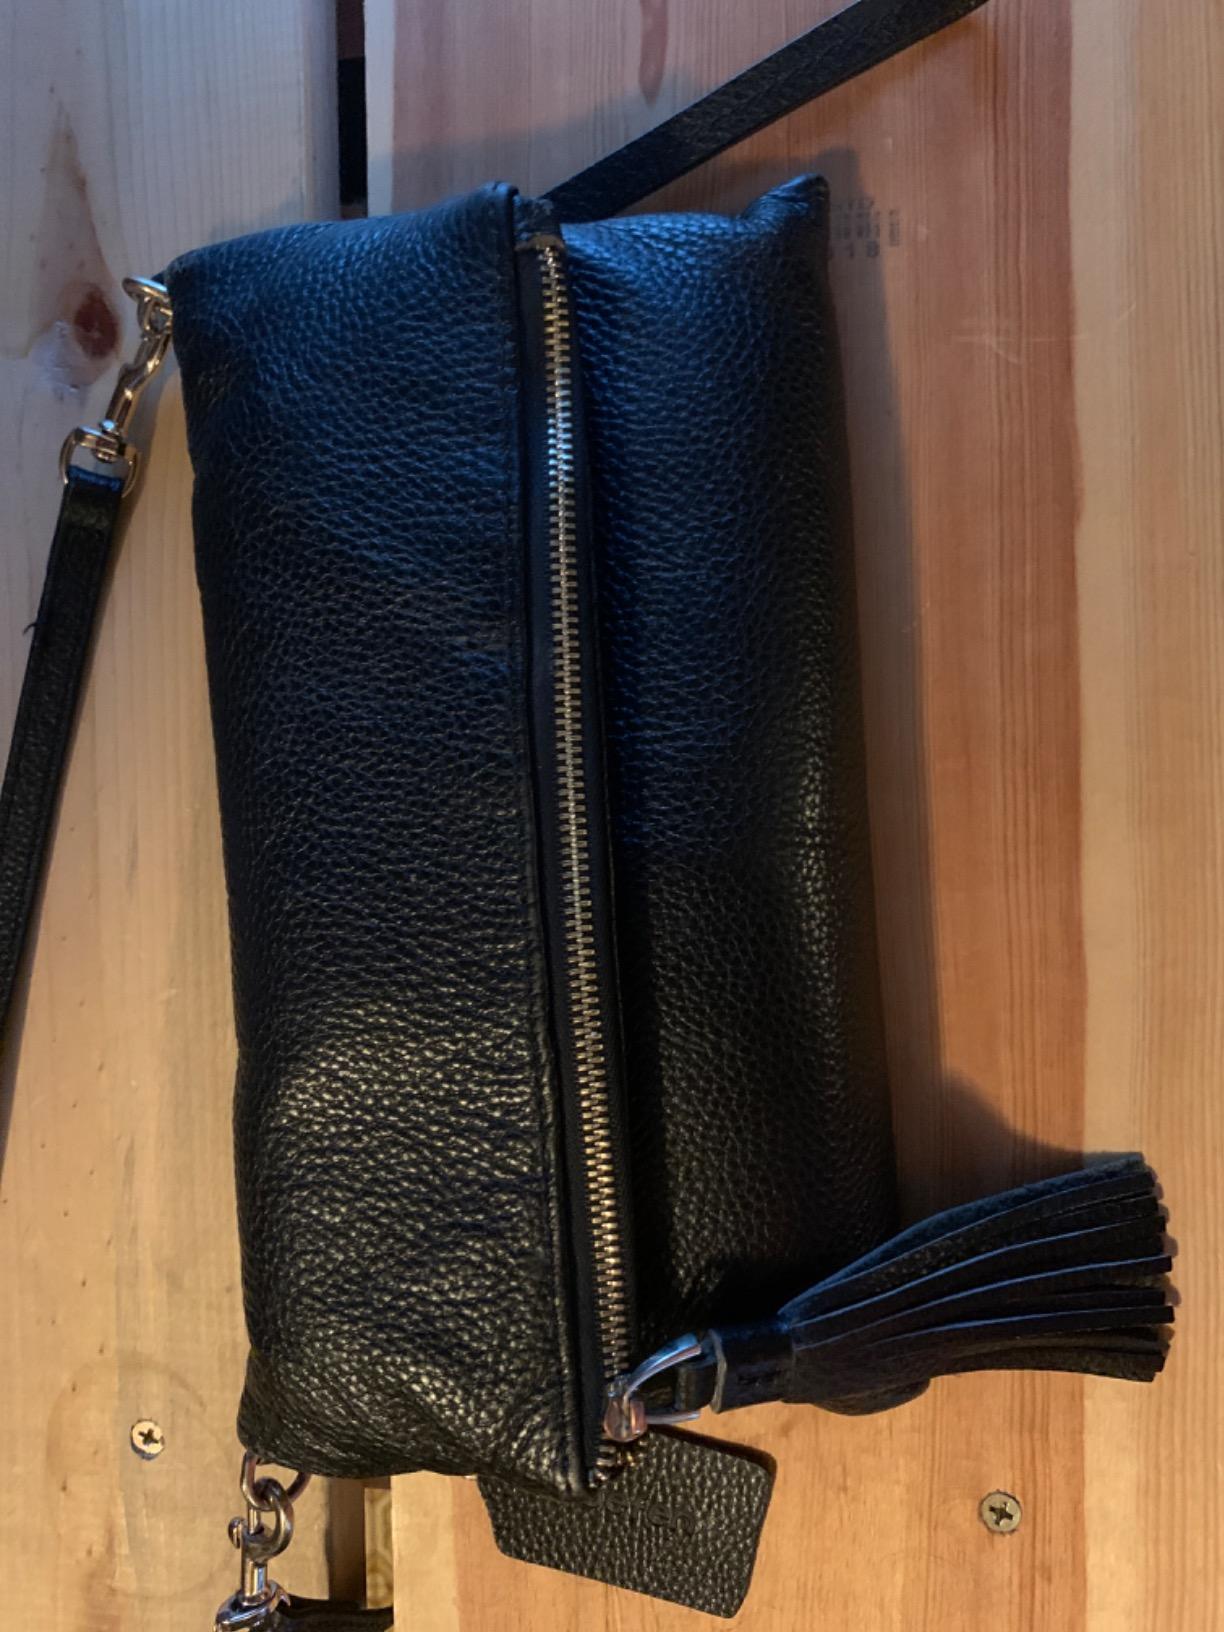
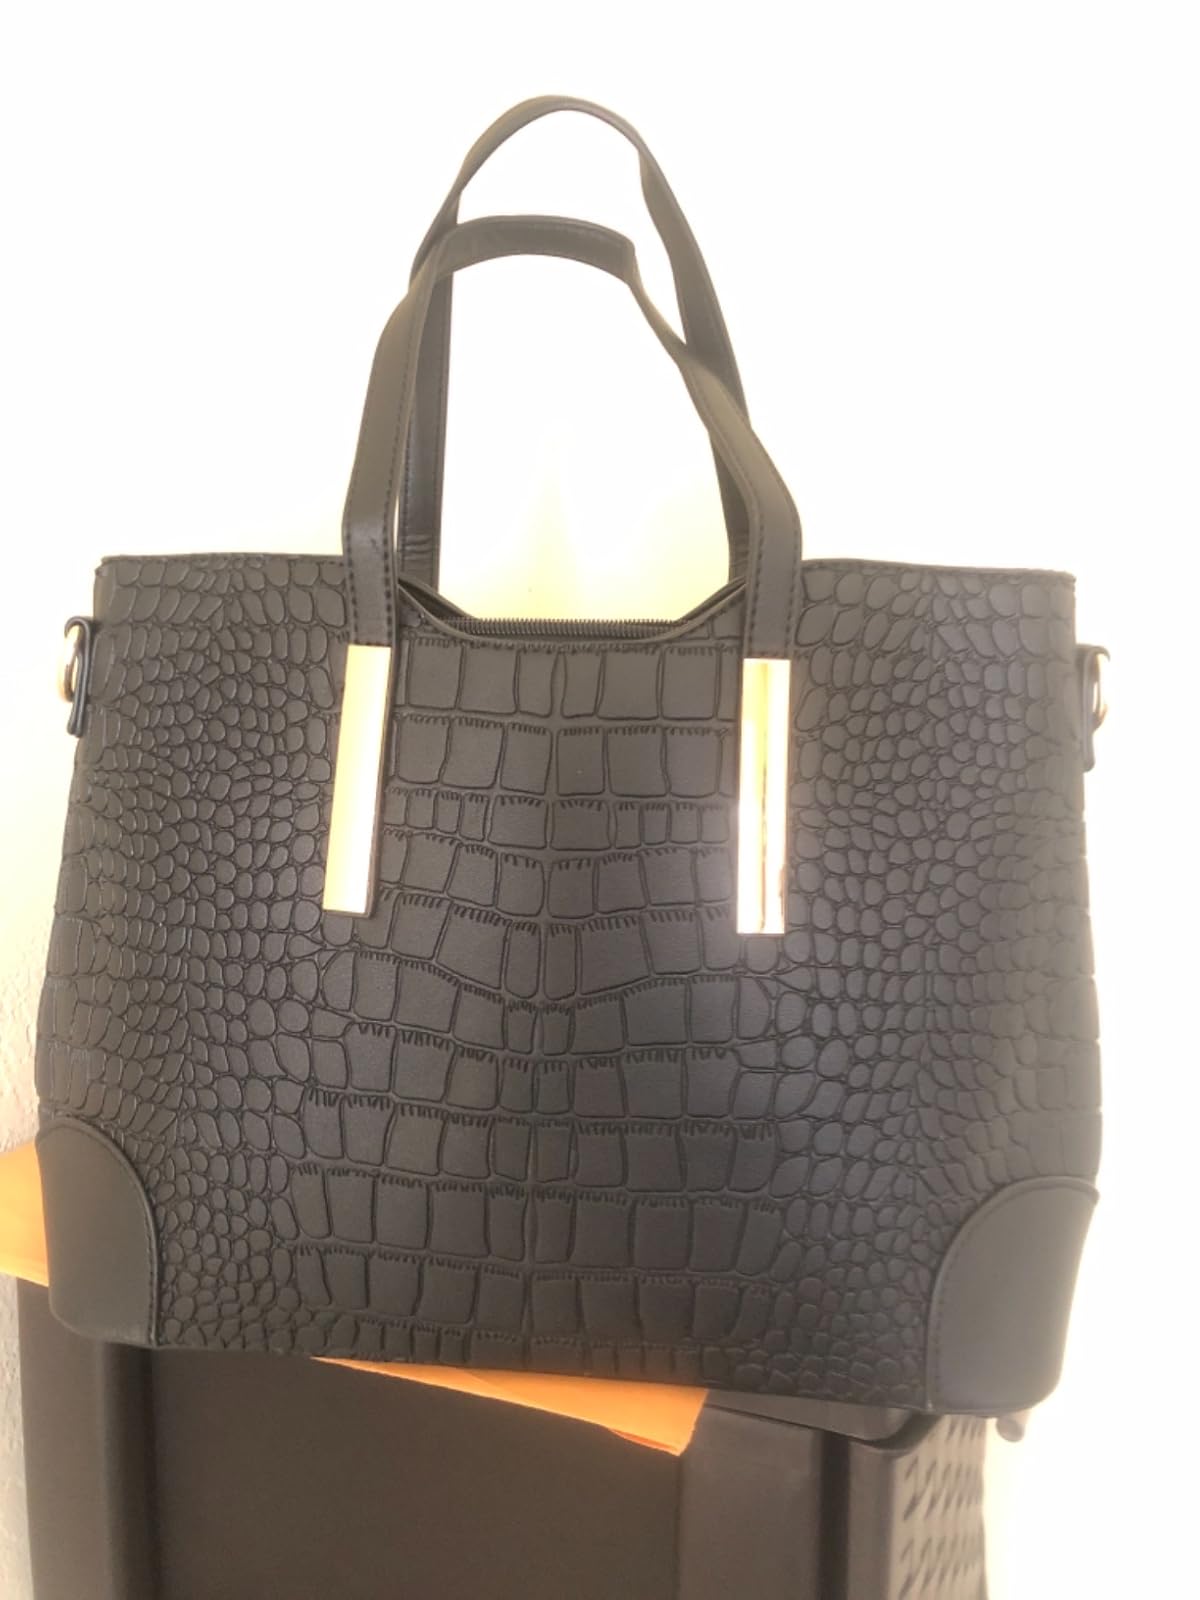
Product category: accessories_handbag
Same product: no